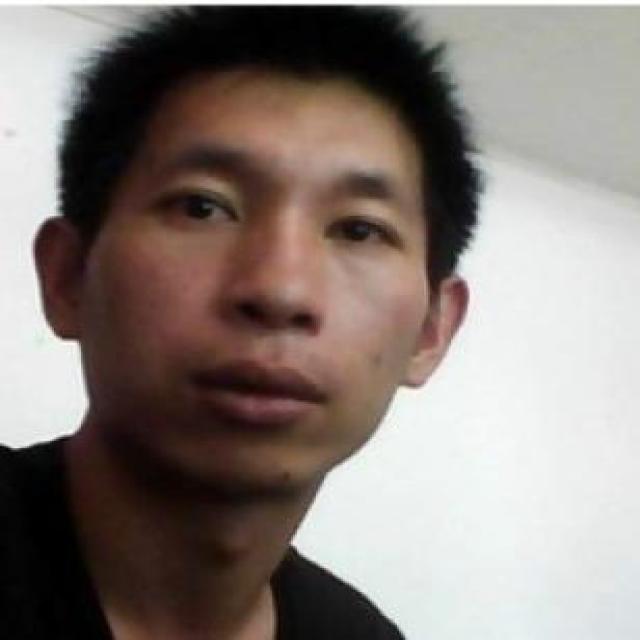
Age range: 21-44